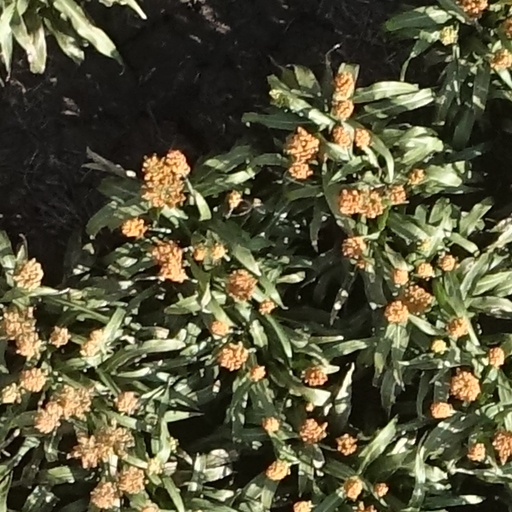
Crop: sorghum